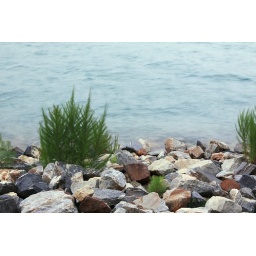
Trying to capture the motion in the plants and the water as the breeze started blowing in with the sunset